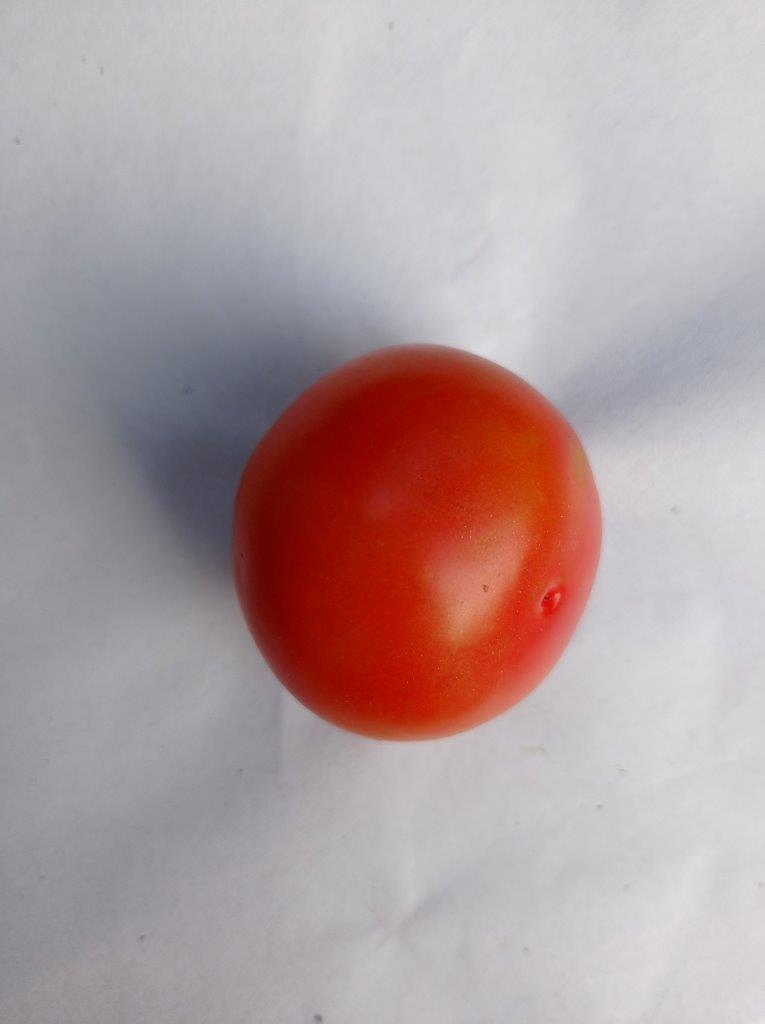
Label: Fresh